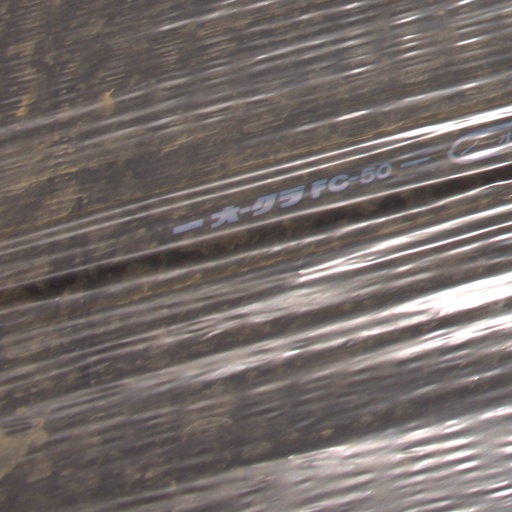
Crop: Jerusalem artichoke